Michelle Williams (singer)

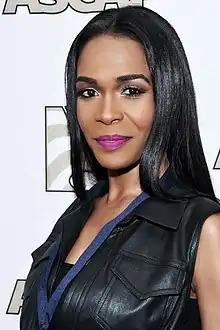
Williams in 2015

Tenitra Michelle Williams (born July 23, 1979) is an American singer and actress. She rose to fame in the early 2000s as a member of R&B girl group Destiny's Child, one of the best-selling female groups of all time with over 100 million records, of which more than 60 million copies sold with the trio lineup that included Williams. During her time in the group she earned several accolades including a Grammy Award and a star on the Hollywood Walk of Fame.